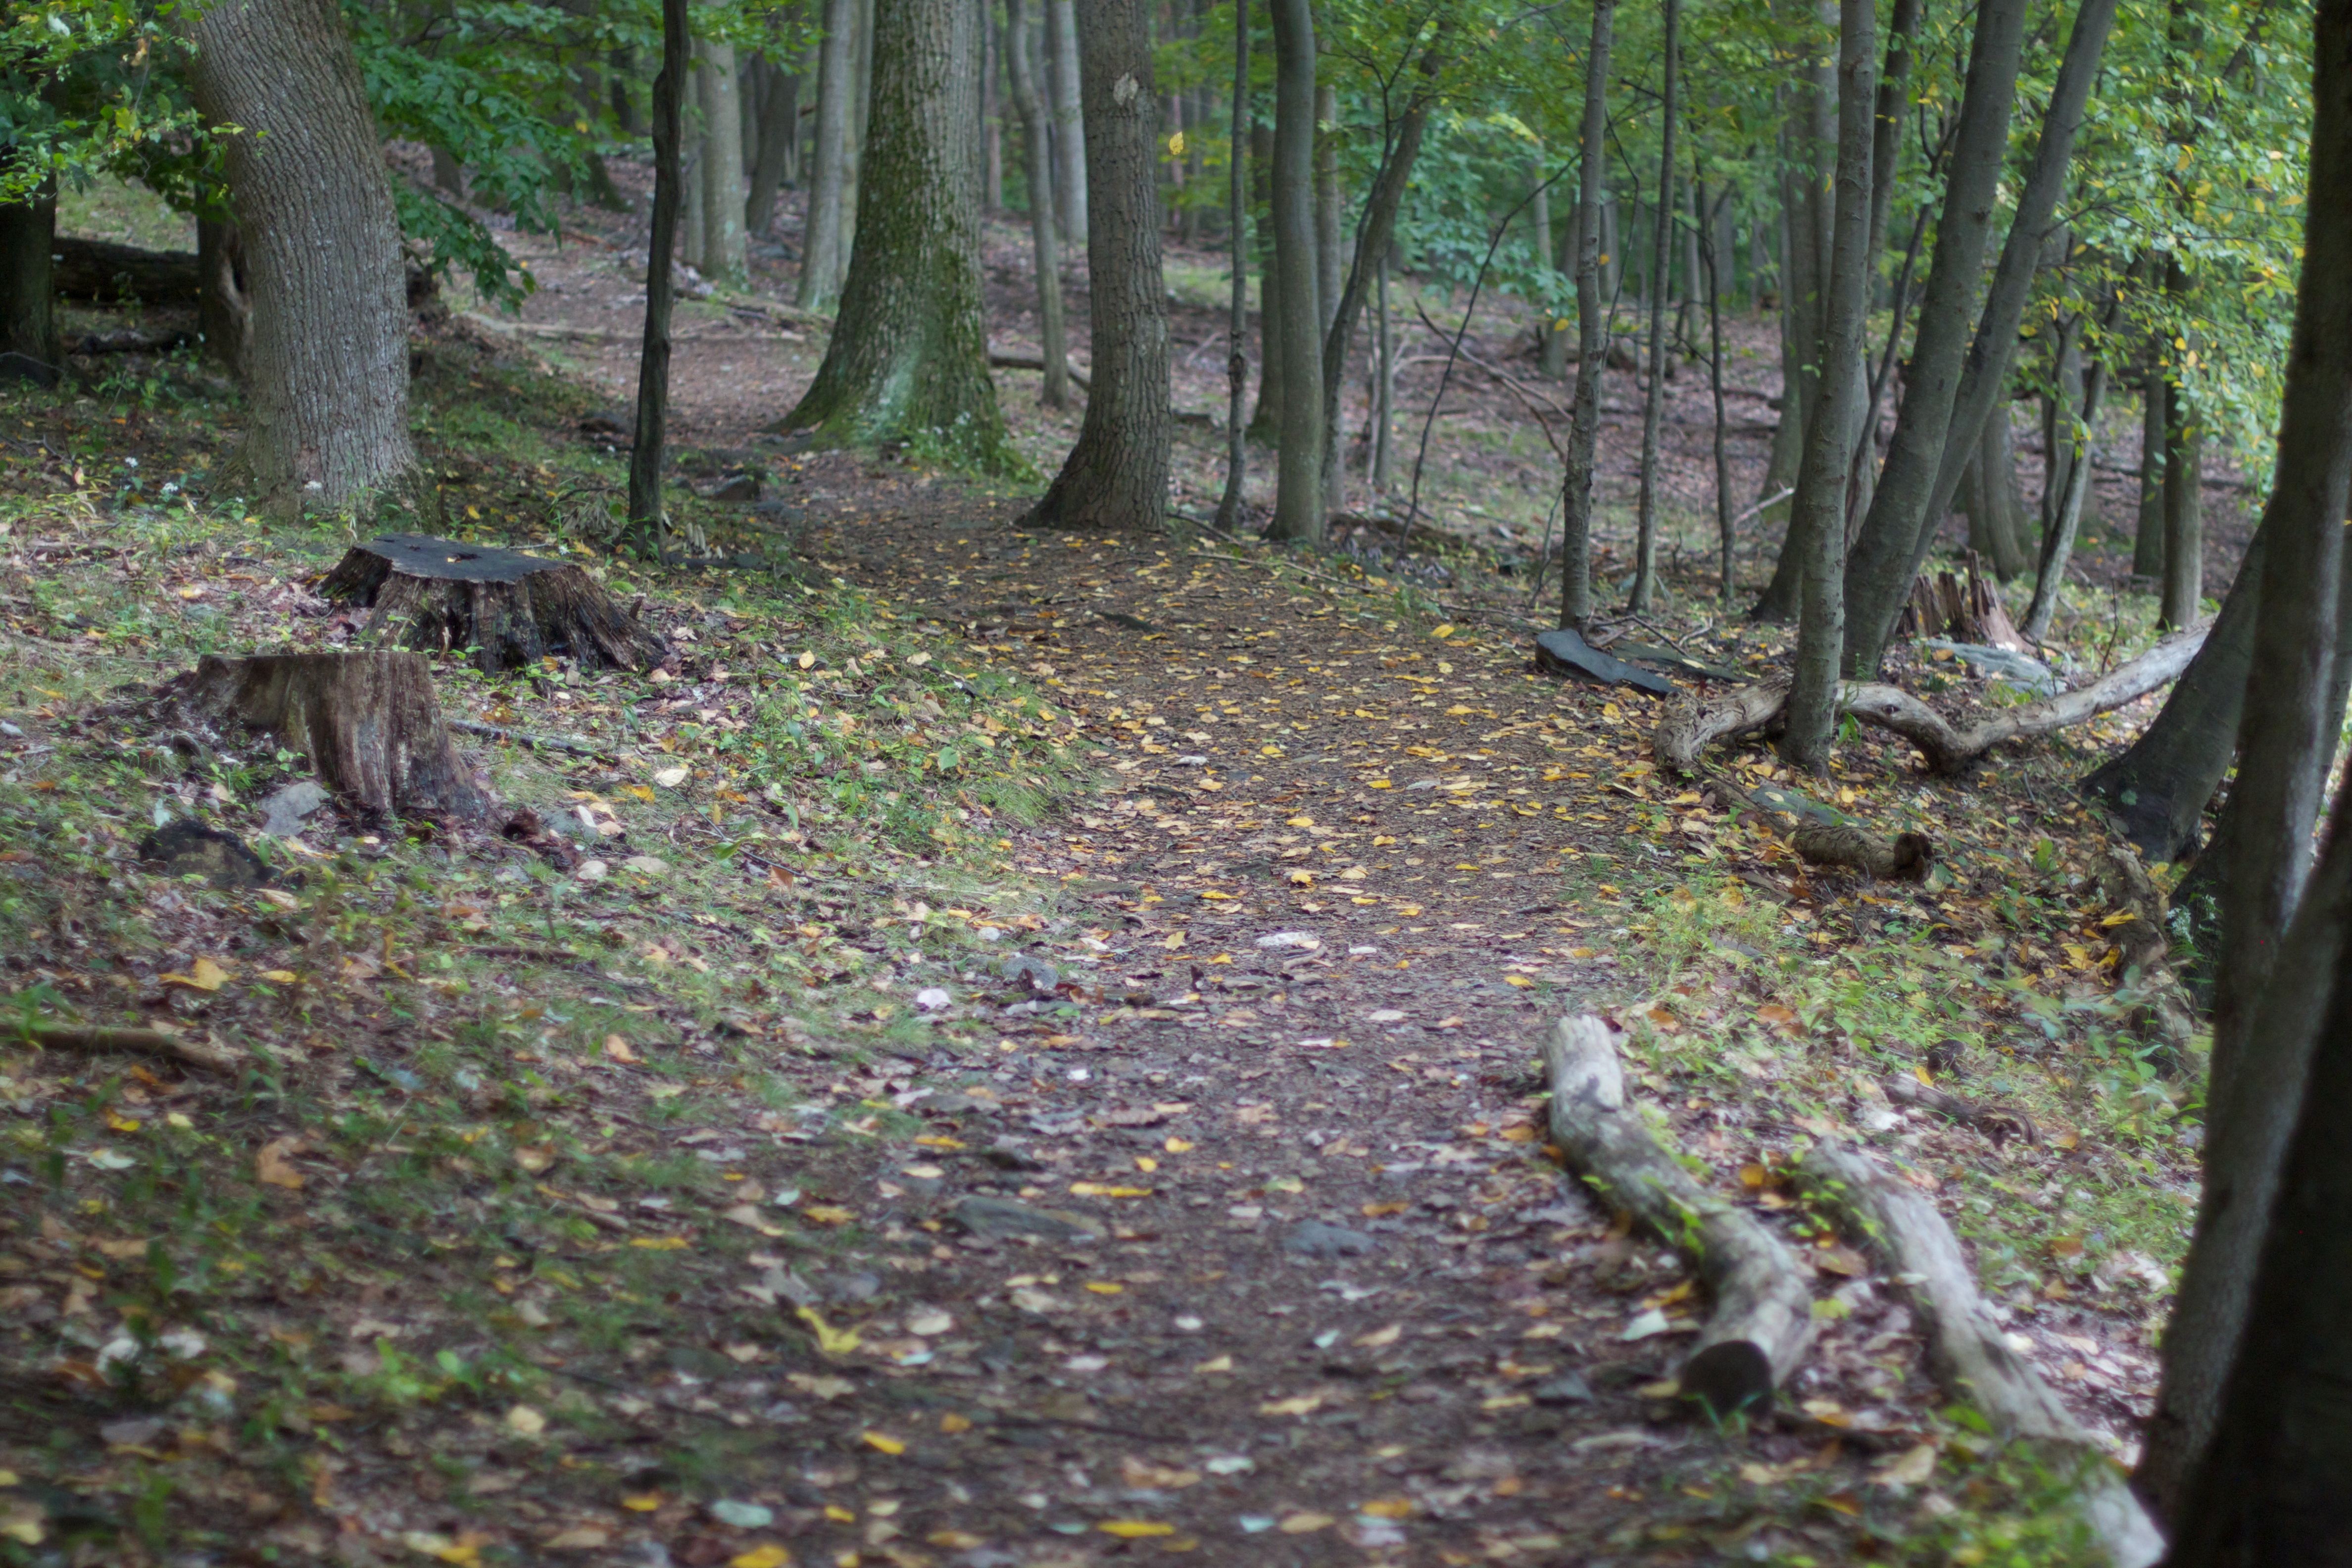
tree, forest, swamp, wilderness, trail, wildlife, jungle, wetland, woodland, habitat, odyssey, catoctin, dominoe, ecosystem, natural environment